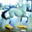
Label: horse